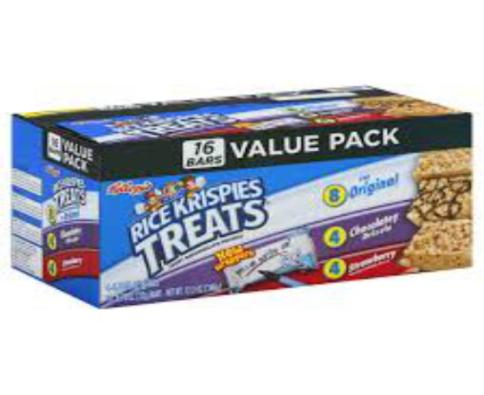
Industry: Food